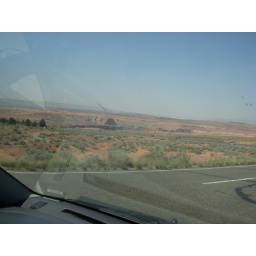
on the road near glen canyon dam